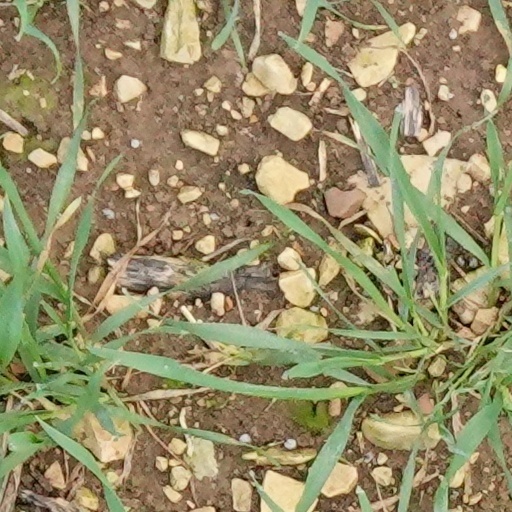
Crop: wheat